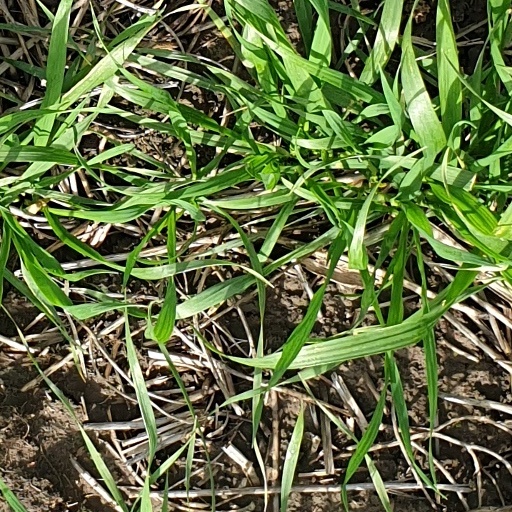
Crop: wheat